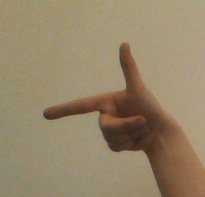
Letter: yaa